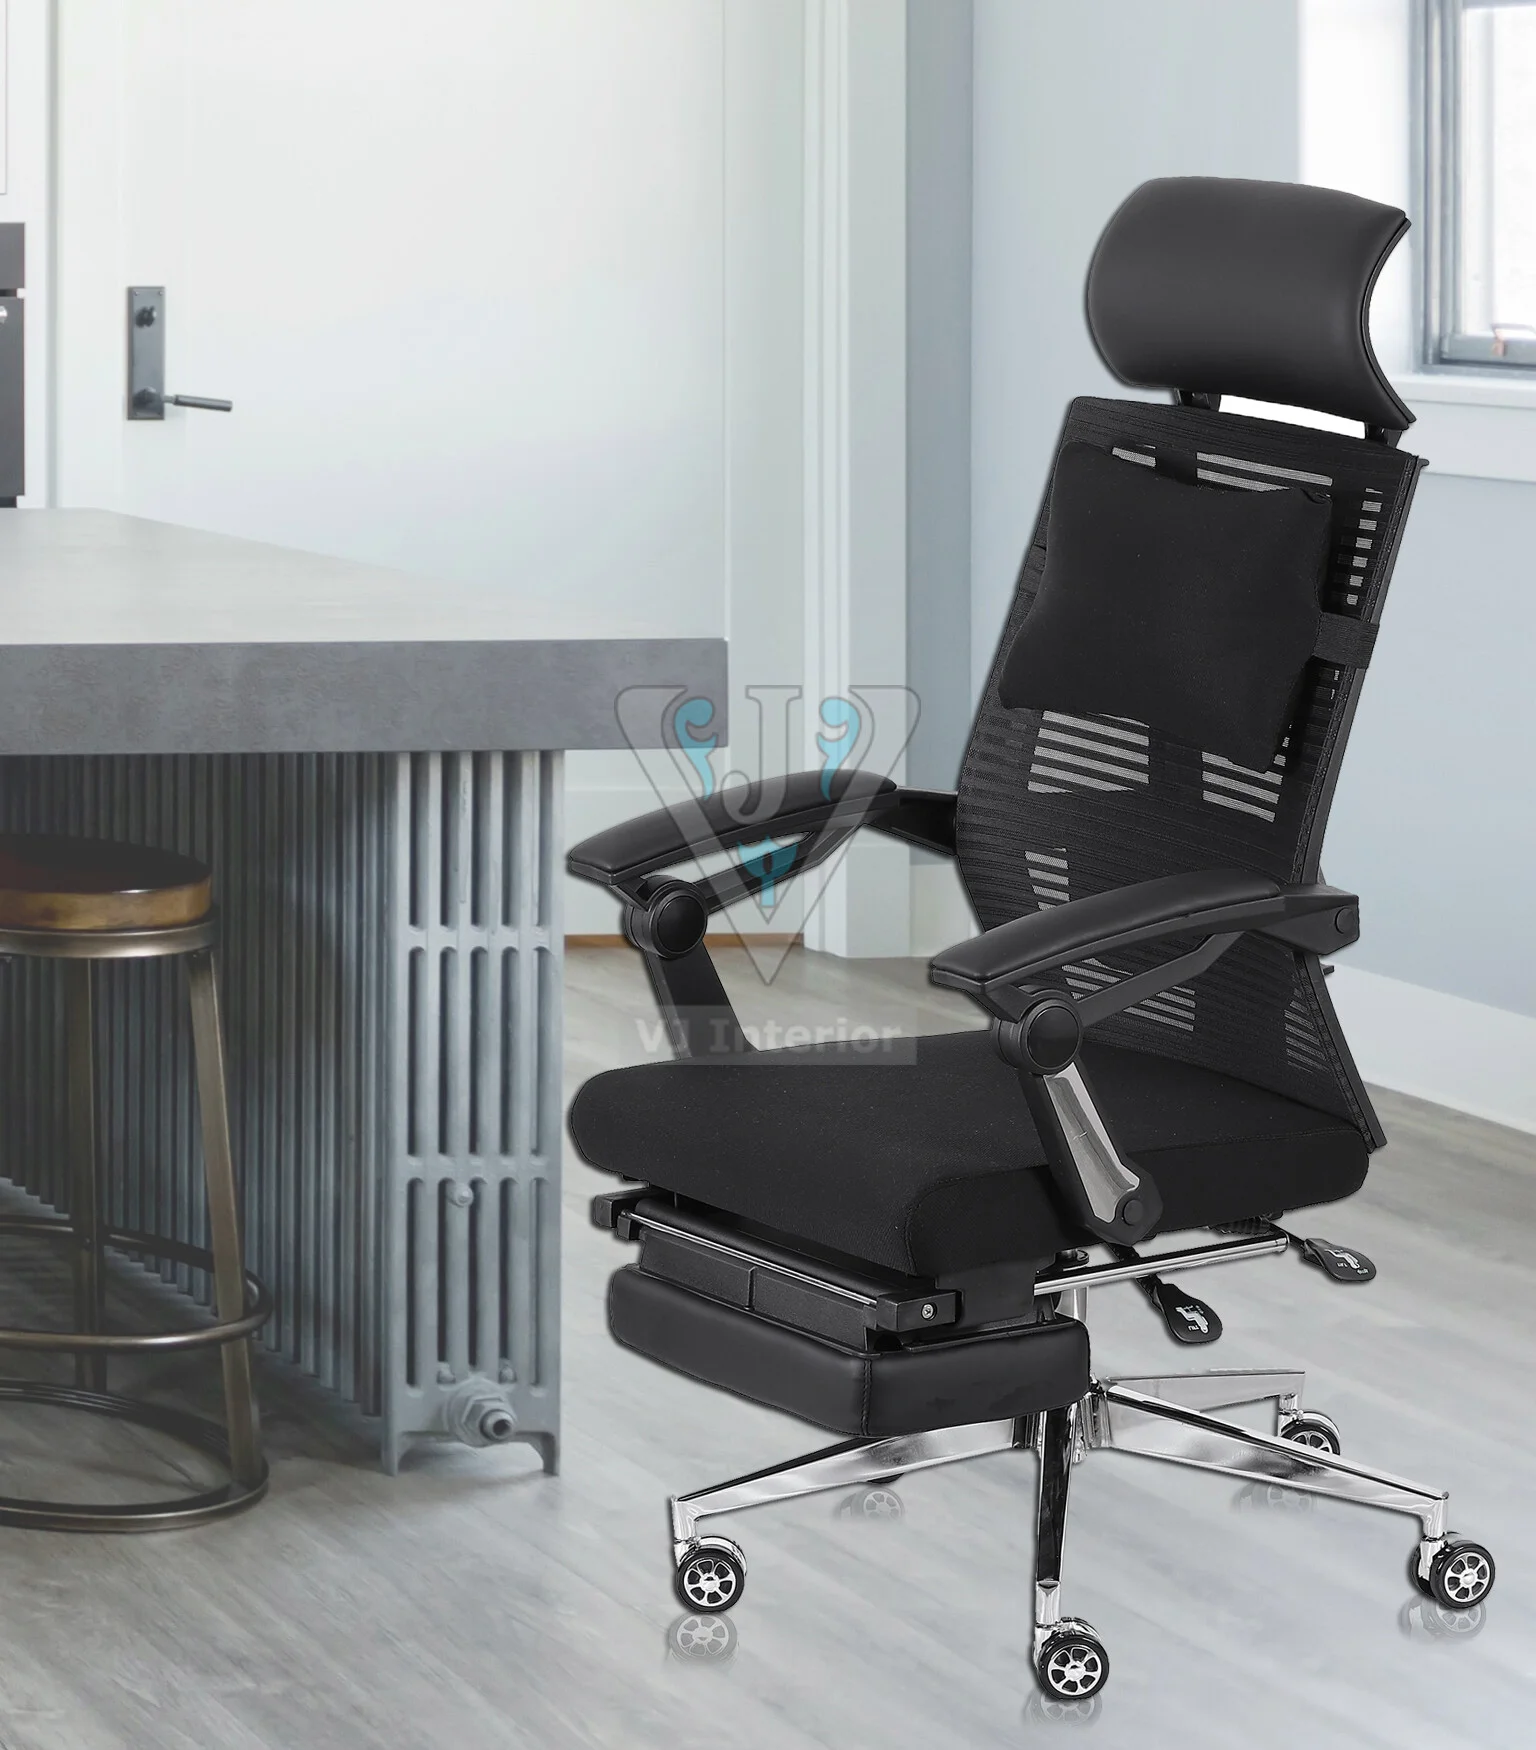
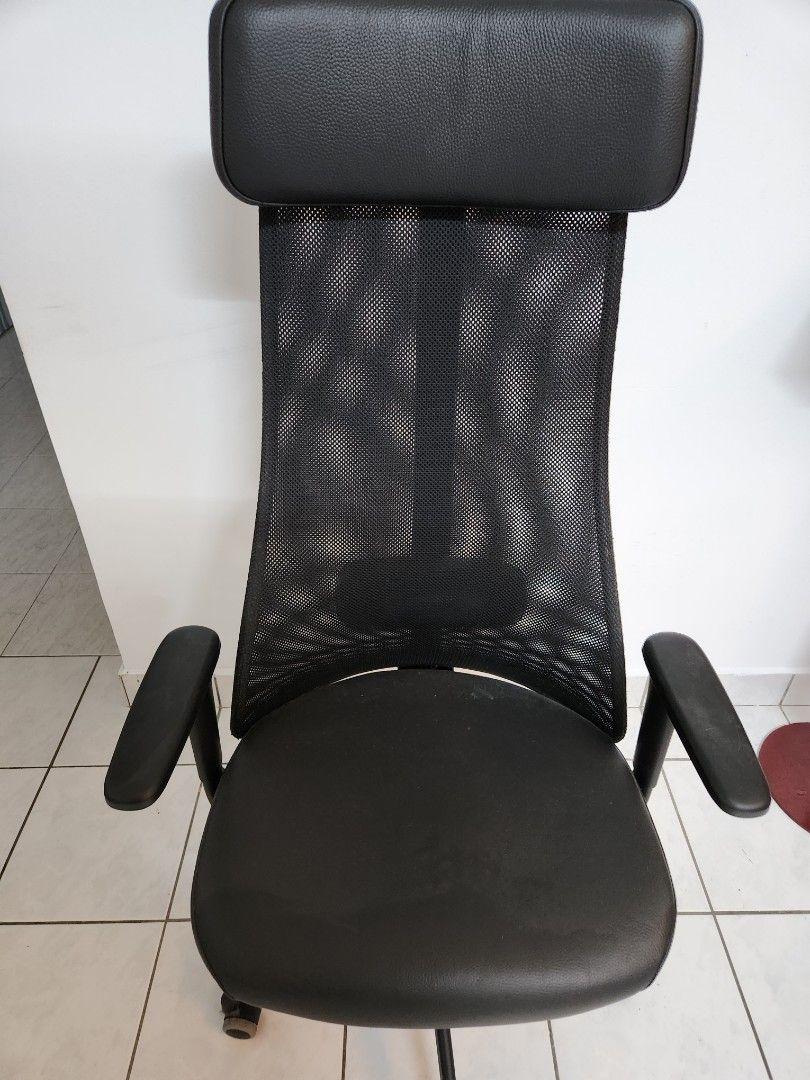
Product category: items_chair
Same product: no